History of the New York Yankees

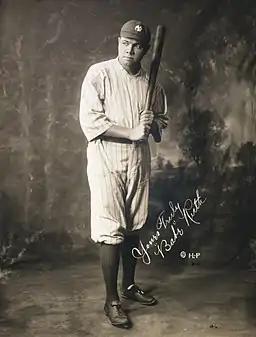
Babe Ruth

New York started playing home games at the Polo Grounds in 1913 as tenants of the Giants. Before the 1913 season, the team gained an official nickname for the first time. Either "Yankees" or "Yanks" had been used frequently since 1904 in newspapers such as the "New York Evening Journal", since "Highlanders" was hard to fit in headlines. Such unofficial nicknames were common during that era, but thereafter the official name took hold—the New York Yankees.